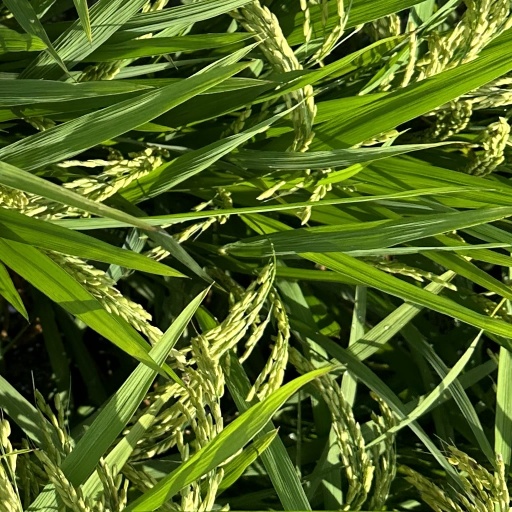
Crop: rice